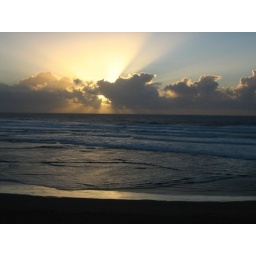
sunset from the whale rock house in fort bragg over thanksgiving 2005